Yvon Chomet

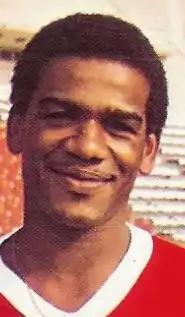
Chomet with Monaco

Yvon Chomet (born 20 August 1945) is a French former professional footballer who played as defender and midfielder. He notably made 130 appearances for Monaco.